Bert Weedon

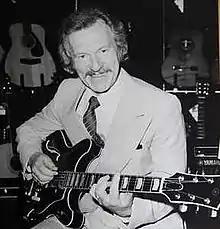

Herbert Maurice William Weedon, OBE (10 May 1920 – 20 April 2012) was an English guitarist whose style of playing was popular and influential during the 1950s and 1960s. He was the first British guitarist to have a hit record in the UK singles chart, in 1959, and his best-selling tutorial, "Play in a Day", was a major influence on many leading British musicians, such as Eric Clapton, Brian May and Paul McCartney. He was awarded an OBE in 2001 for his "services to music".